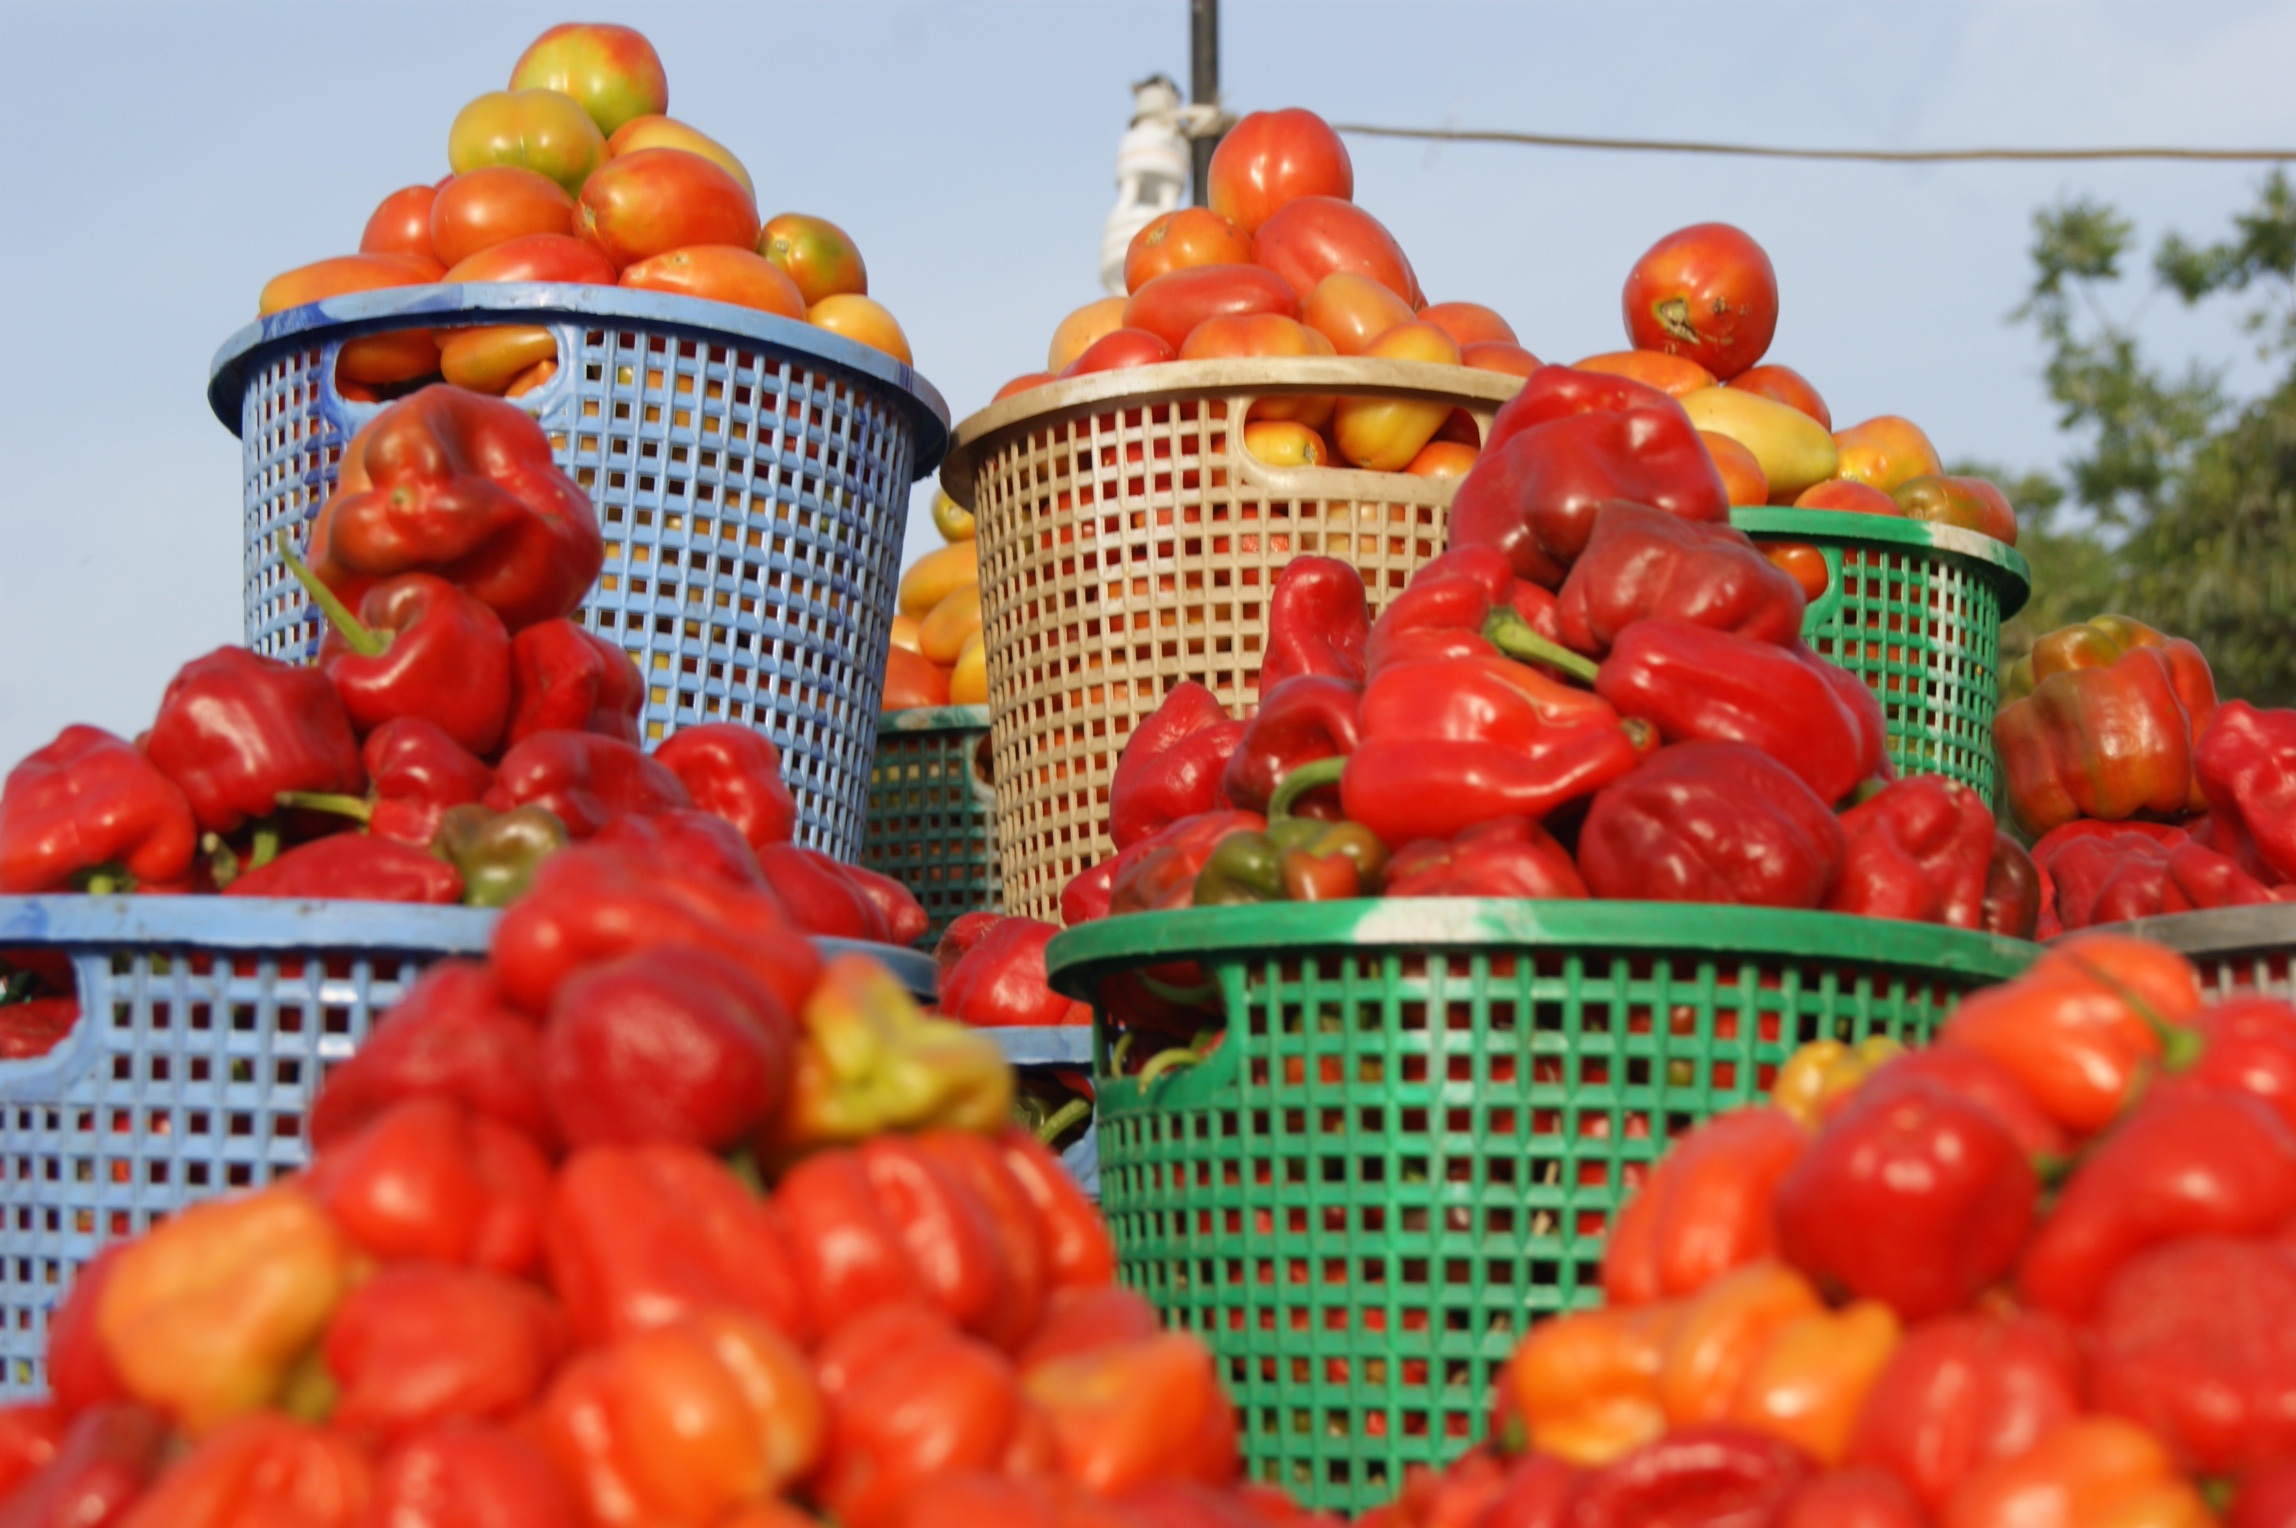
plant, fruit, food, produce, vegetable, tomato, flowering plant, land plant, potato and tomato genus, seafood boil